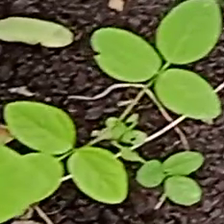
Weed species: Asian_Pigeonwings_(Clitoria Ternatea)